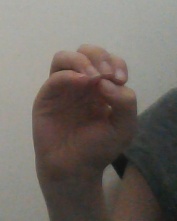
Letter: ha